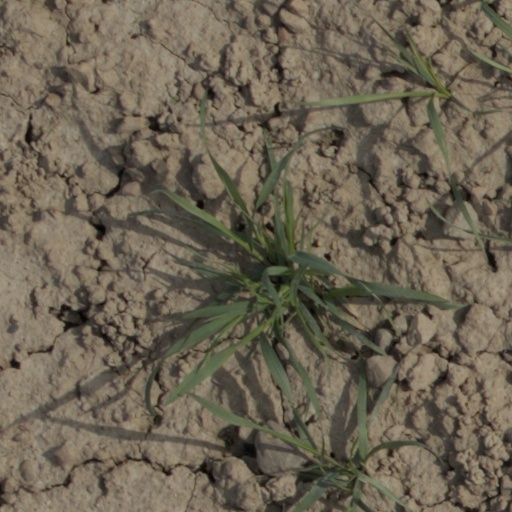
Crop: wheat